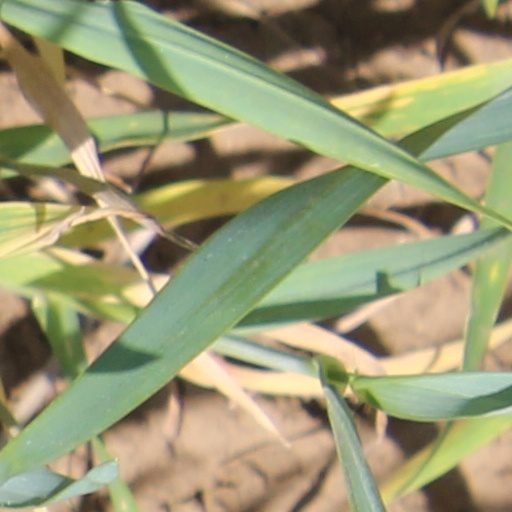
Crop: wheat